Cordwainers' Hall

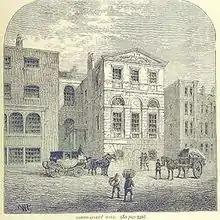
1873 illustration of Cordwainers' Hall from George Walter Thornbury's "Old and New London"

Cordwainers' Hall was the livery hall of the Worshipful Company of Cordwainers, the City of London livery company for Cordwainers (workers in fine leather) from 1316 until its destruction in 1941.